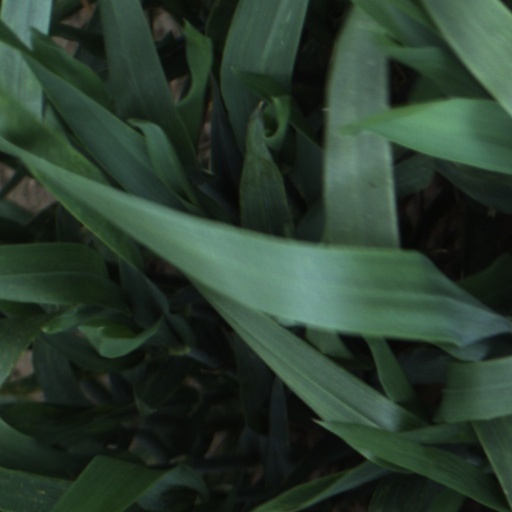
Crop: wheat